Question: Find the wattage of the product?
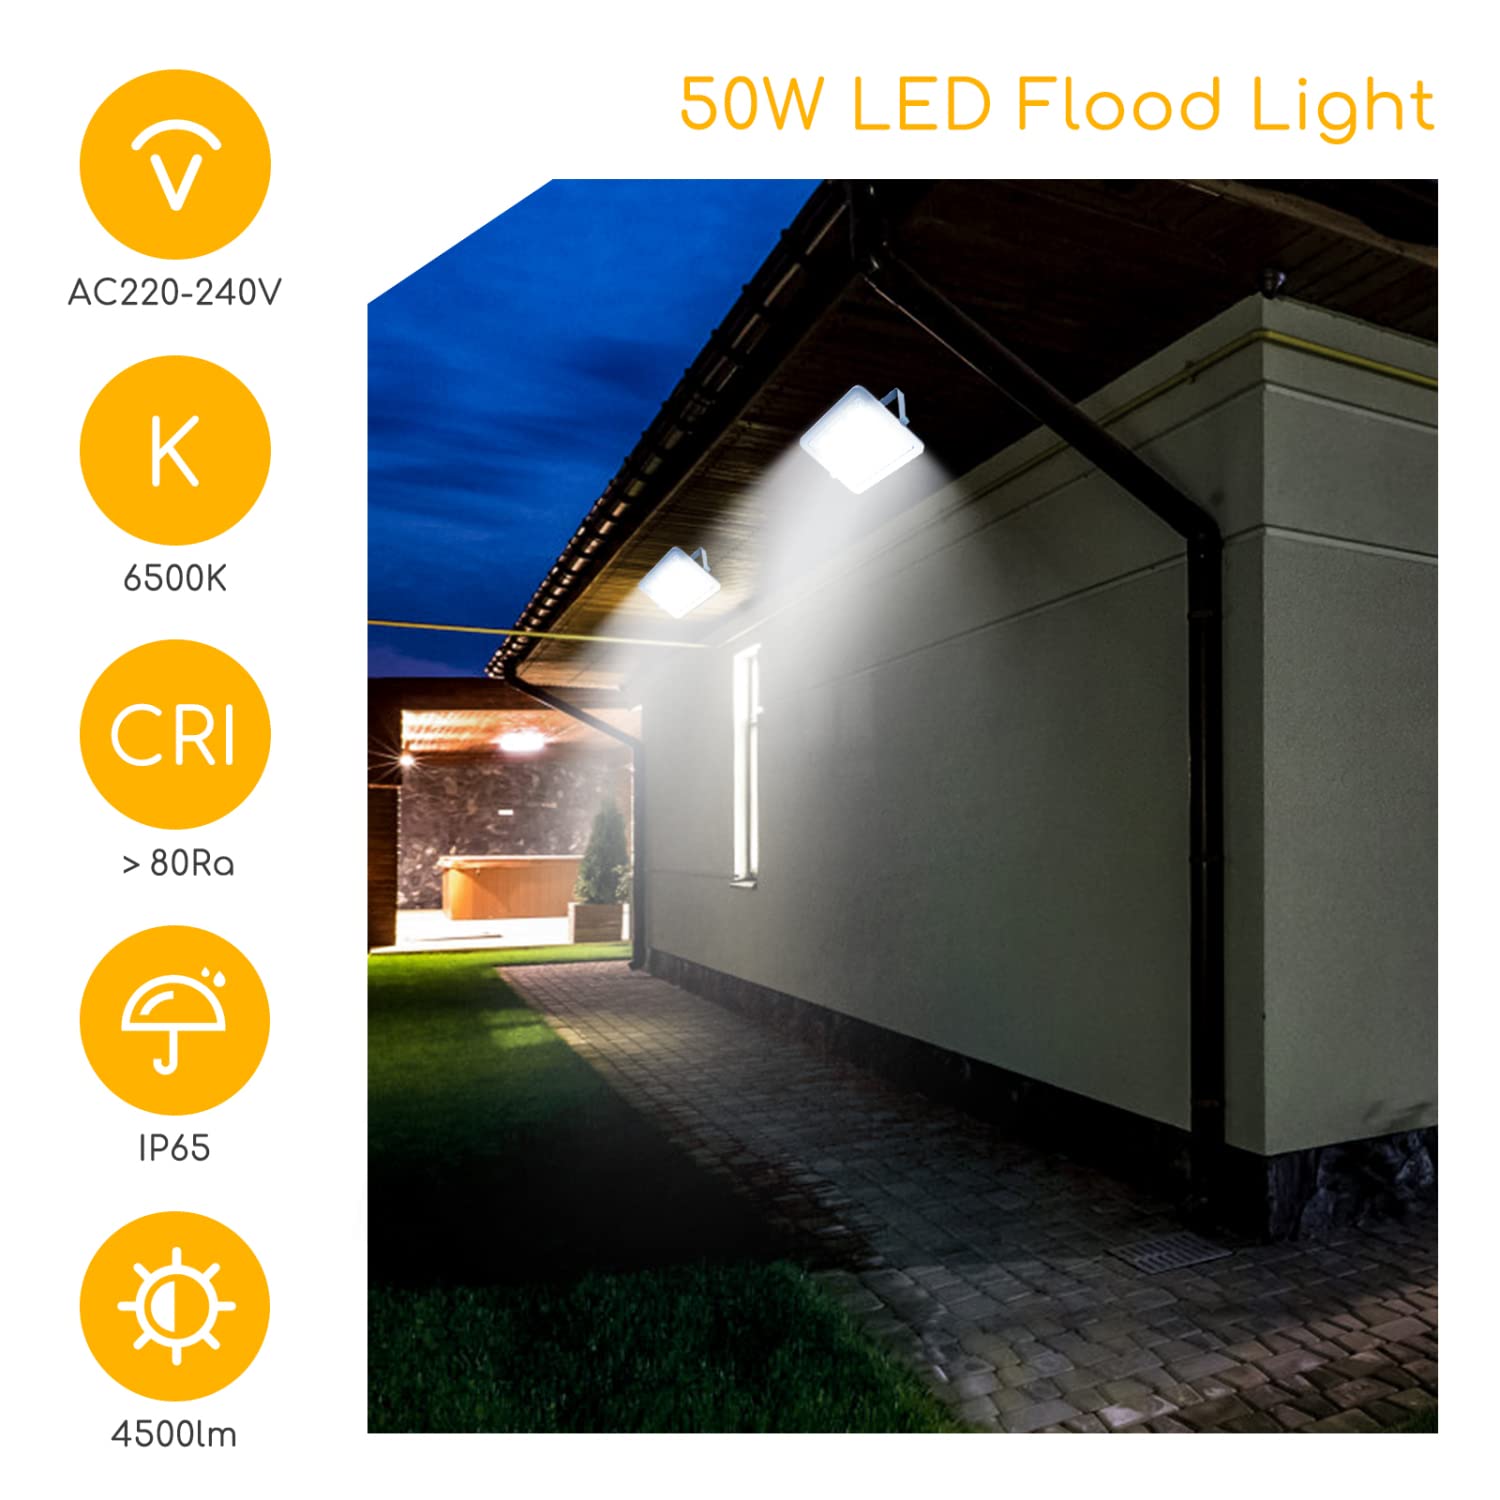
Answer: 50.0 watt